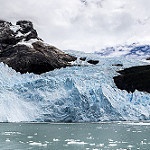
Label: glacier